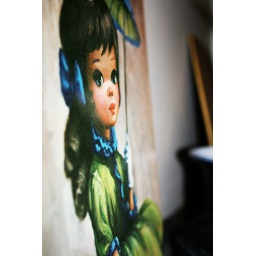
Close-up Girl in green dress